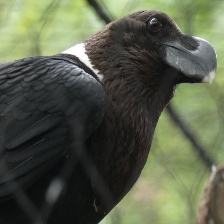
Species: WHITE NECKED RAVEN
Scientific name: CORVUS ALBICOLLIS